List of birds of Pakistan

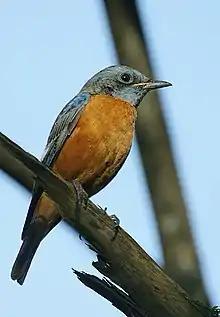
Blue-capped rock-thrush

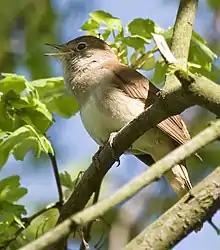
Common nightingale

The members of this family are diverse in size and colouration, though those of genus Turdoides tend to be brown or greyish. The family is found in Africa, India, and southeast Asia.